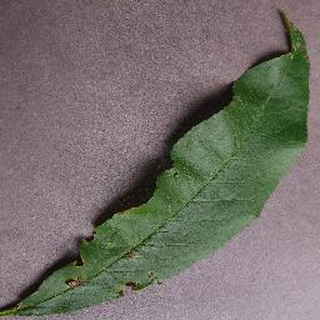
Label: peach_bacterial_spot